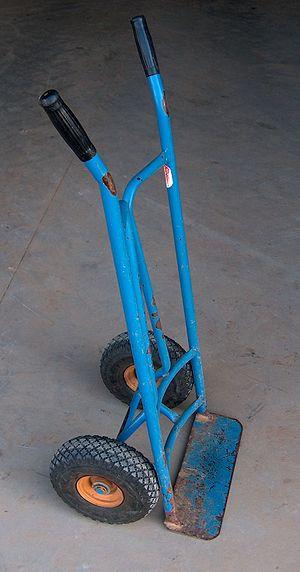
Le diable est un outil de levage et de transport de charges, à la forme d'un petit chariot muni de deux ou six roues basses, utilisant le principe du levier pour permettre de mouvoir des charges lourdes.